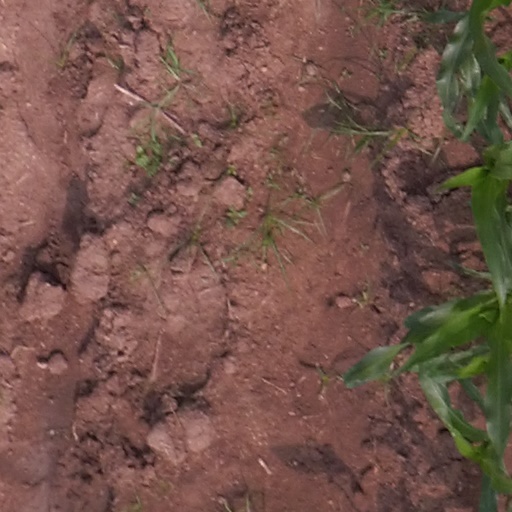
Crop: maize; corn